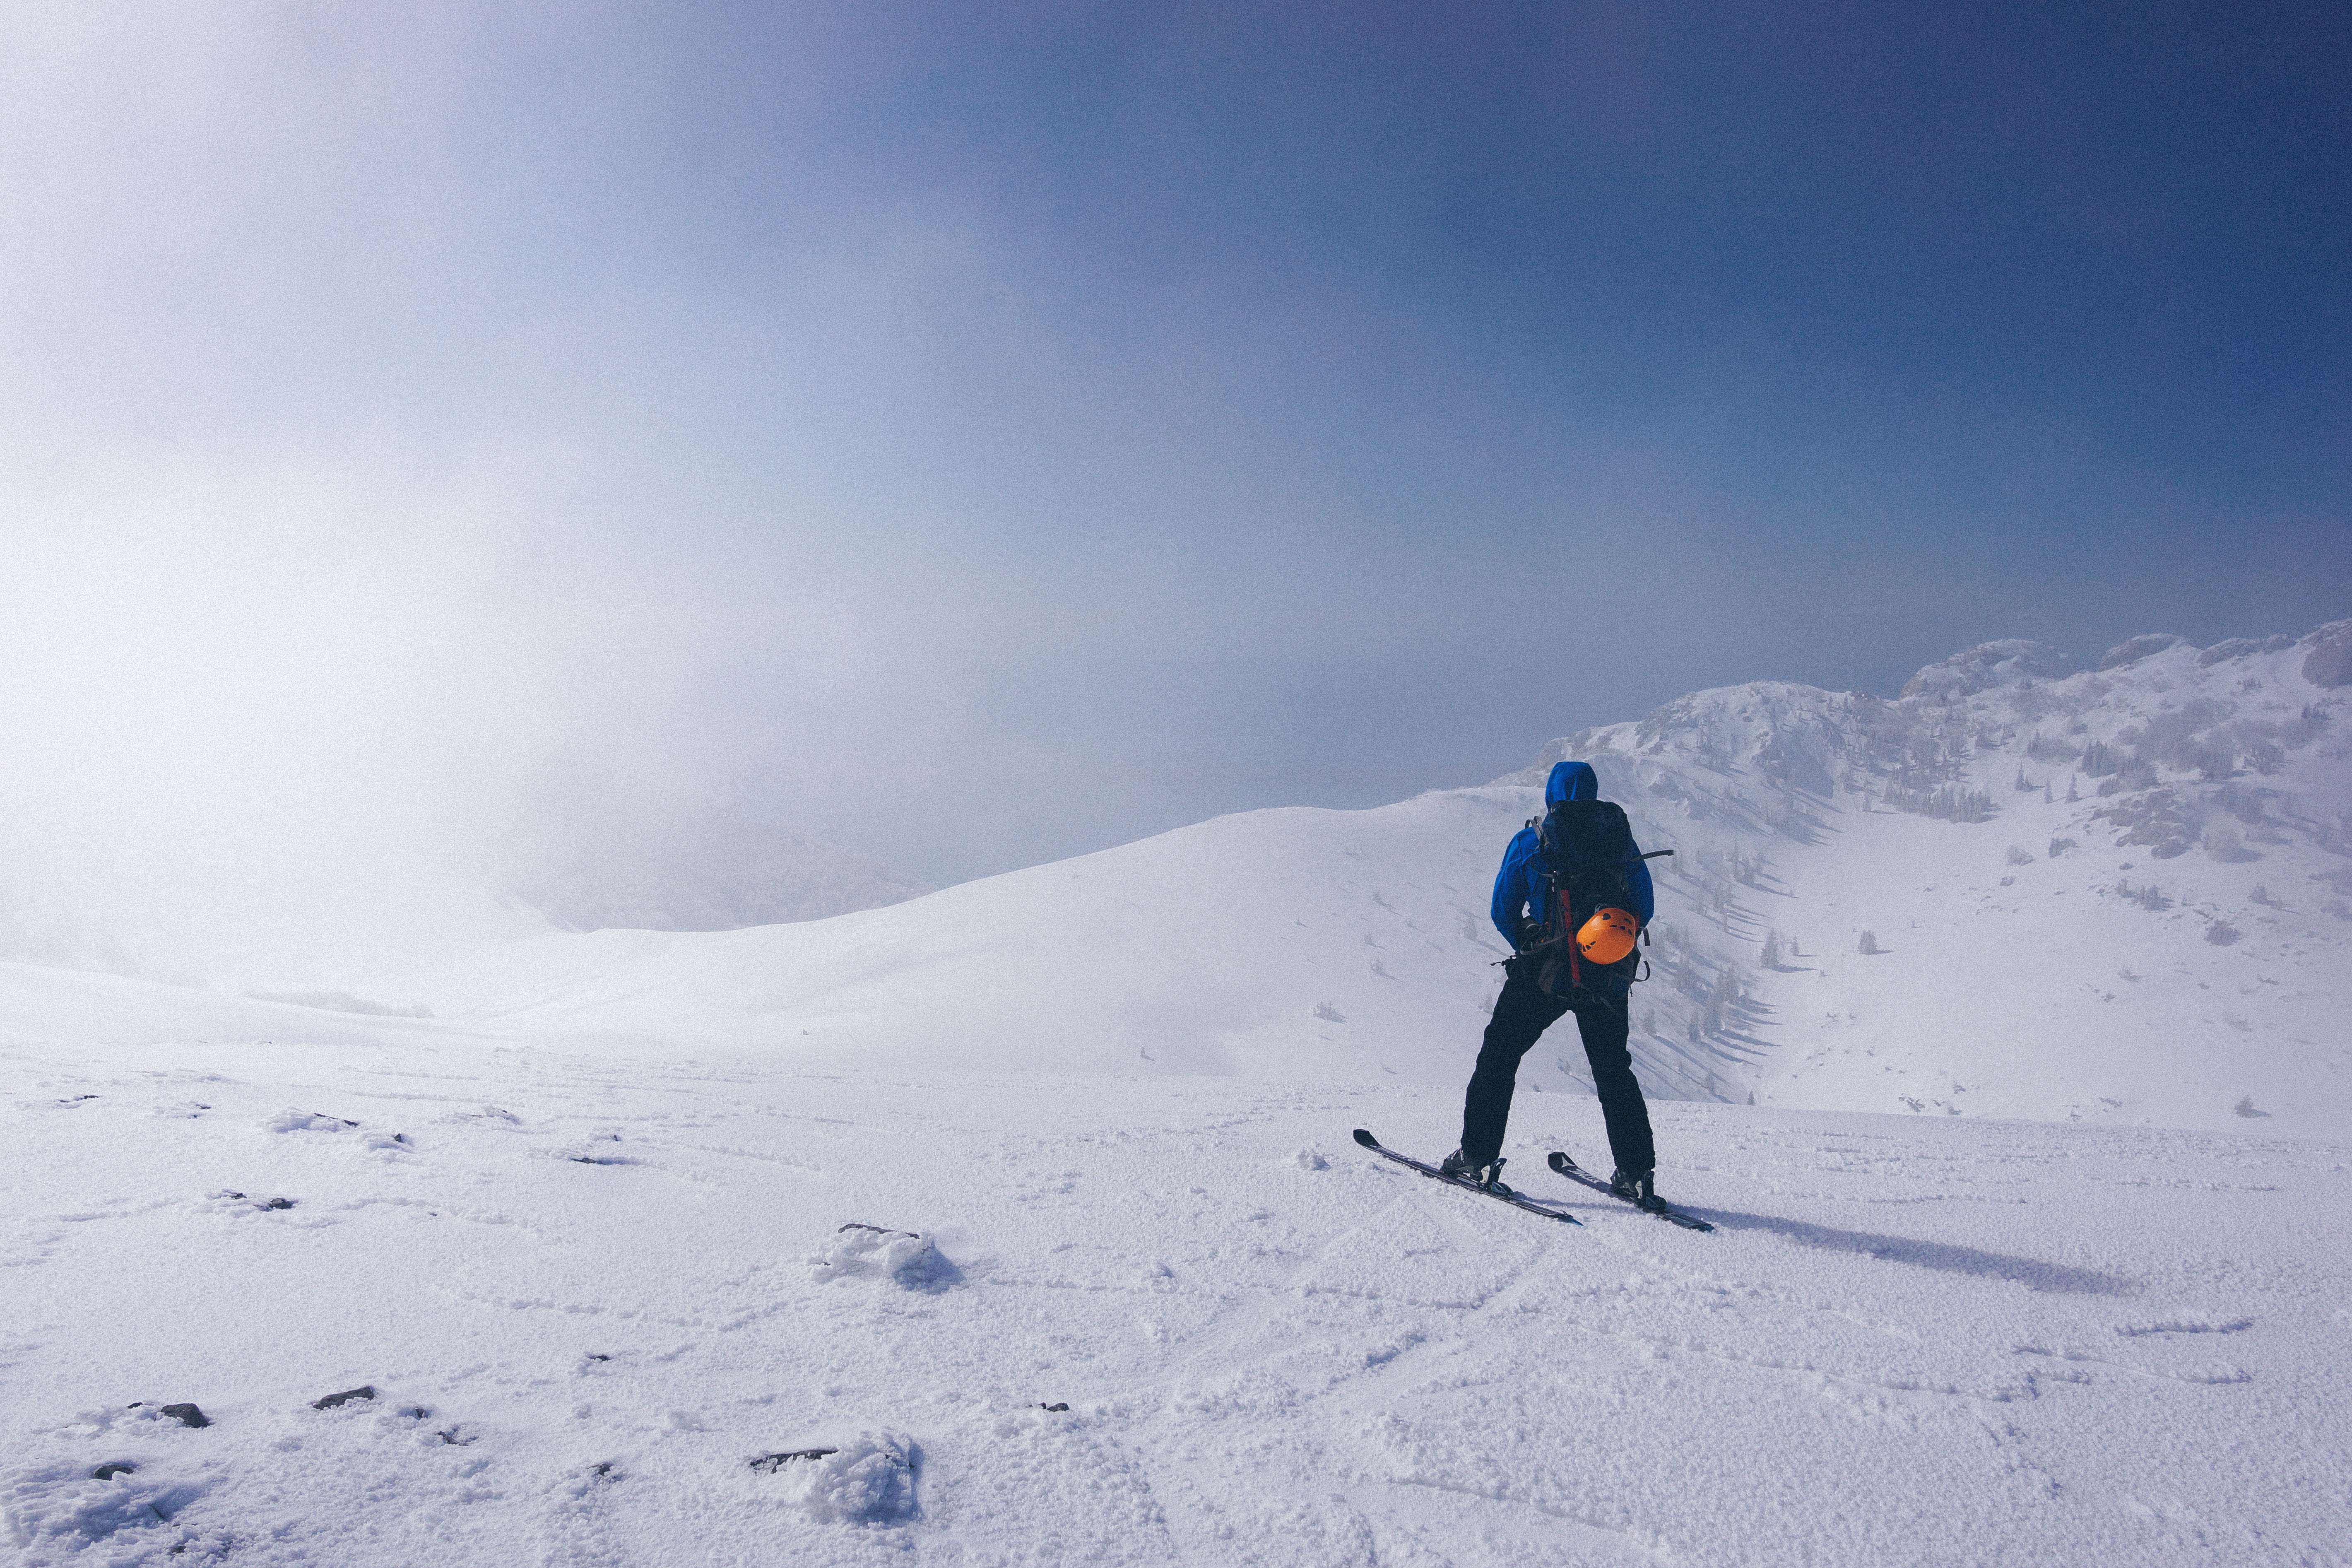
mountain, snow, winter, hill, adventure, mountain range, recreation, weather, extreme sport, skiing, ridge, summit, mountaineering, winter sport, sports, downhill, ski, footwear, piste, skier, ski touring, nordic skiing, ski mountaineering, ski equipment, outdoor recreation, geological phenomenon, telemark skiing